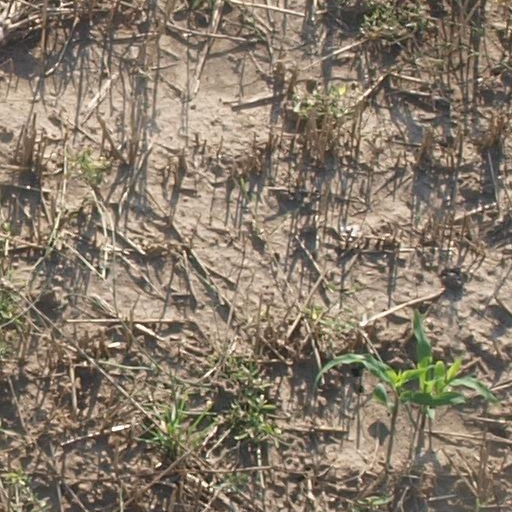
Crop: maize; corn